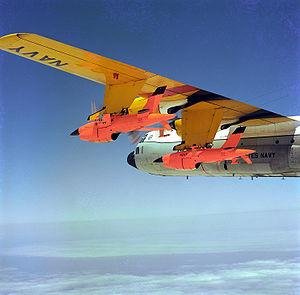
Le Lockheed DC-130 est une variante du C-130 Hercules conçue pour le contrôle des drones. Il pouvait transporter jusqu'à 4 drones cibles Ryan Firebee sous ses ailes. Ce programme, trop onéreux, a été arrêté au début des années 2000.
Un drone cible est un véhicule aérien sans pilote, généralement radiocommandé, généralement utilisé dans la formation des équipages antiaériens.